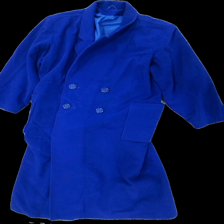
View: front
Type: Winter jacket
Category: Ladies
Brand: Missing
Colors: Blue
Material: 100% Silk
Cut: Long
Price range: 100-150
Recommended usage: Reuse
Description: Blue long coat